The Stray (Westworld)

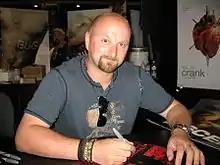
Neil Marshall directed the episode, his first of the series.

The episode was directed by Neil Marshall. In the episode, Anthony Hopkins' character Dr. Robert Ford was depicted as a younger version of himself. For this to be done, effects supervisor Jay Worth collaborated with ILP, a Stockholm-based VFX studio. References were pulled from Hopkins' early acting career, when he was in his 30s and 40s.